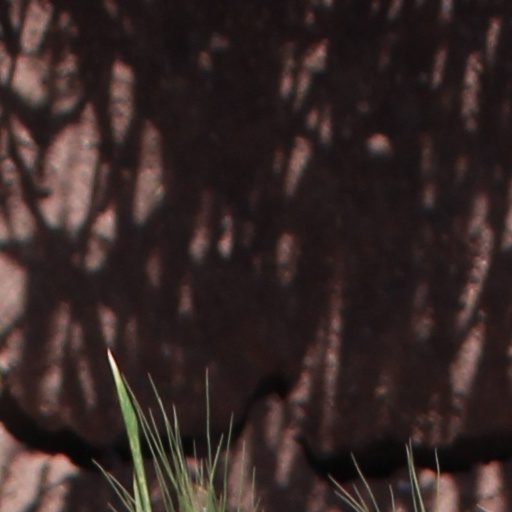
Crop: wheat